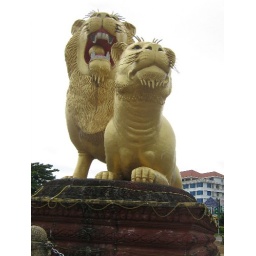
big tacky golden lions in sihanoukville, cambodia